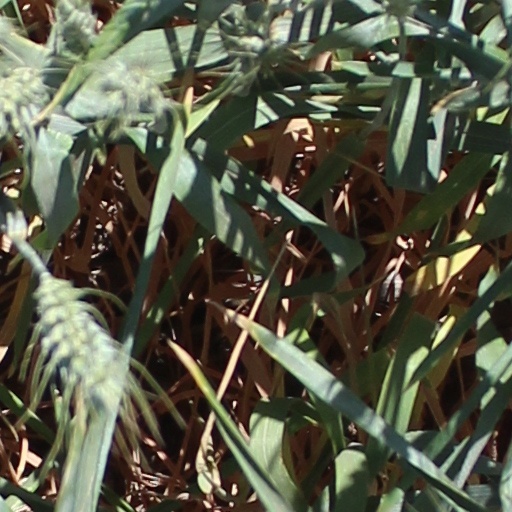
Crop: wheat